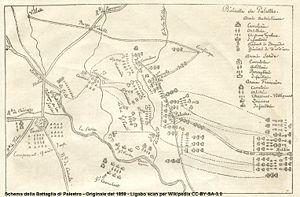
La bataille de Palestro est un épisode de la seconde guerre d'indépendance italienne. Elle se déroule le 31 mai 1859 à Palestro et oppose 14 000 Autrichiens à 21 000 Piémontais.